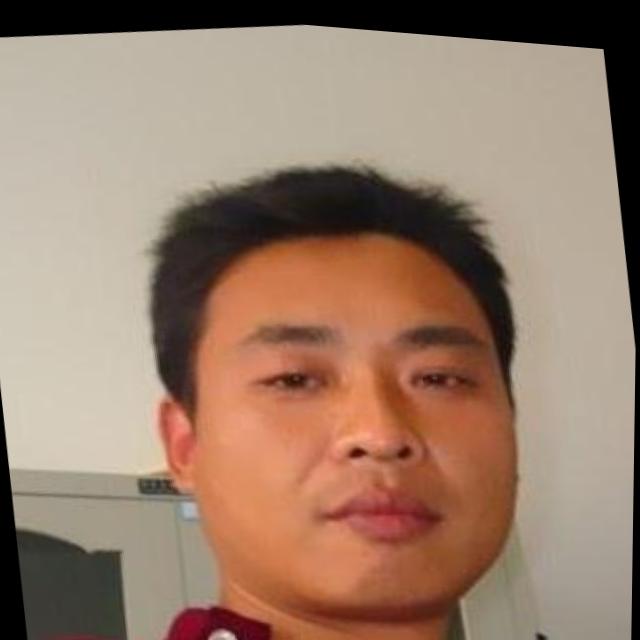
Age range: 21-44